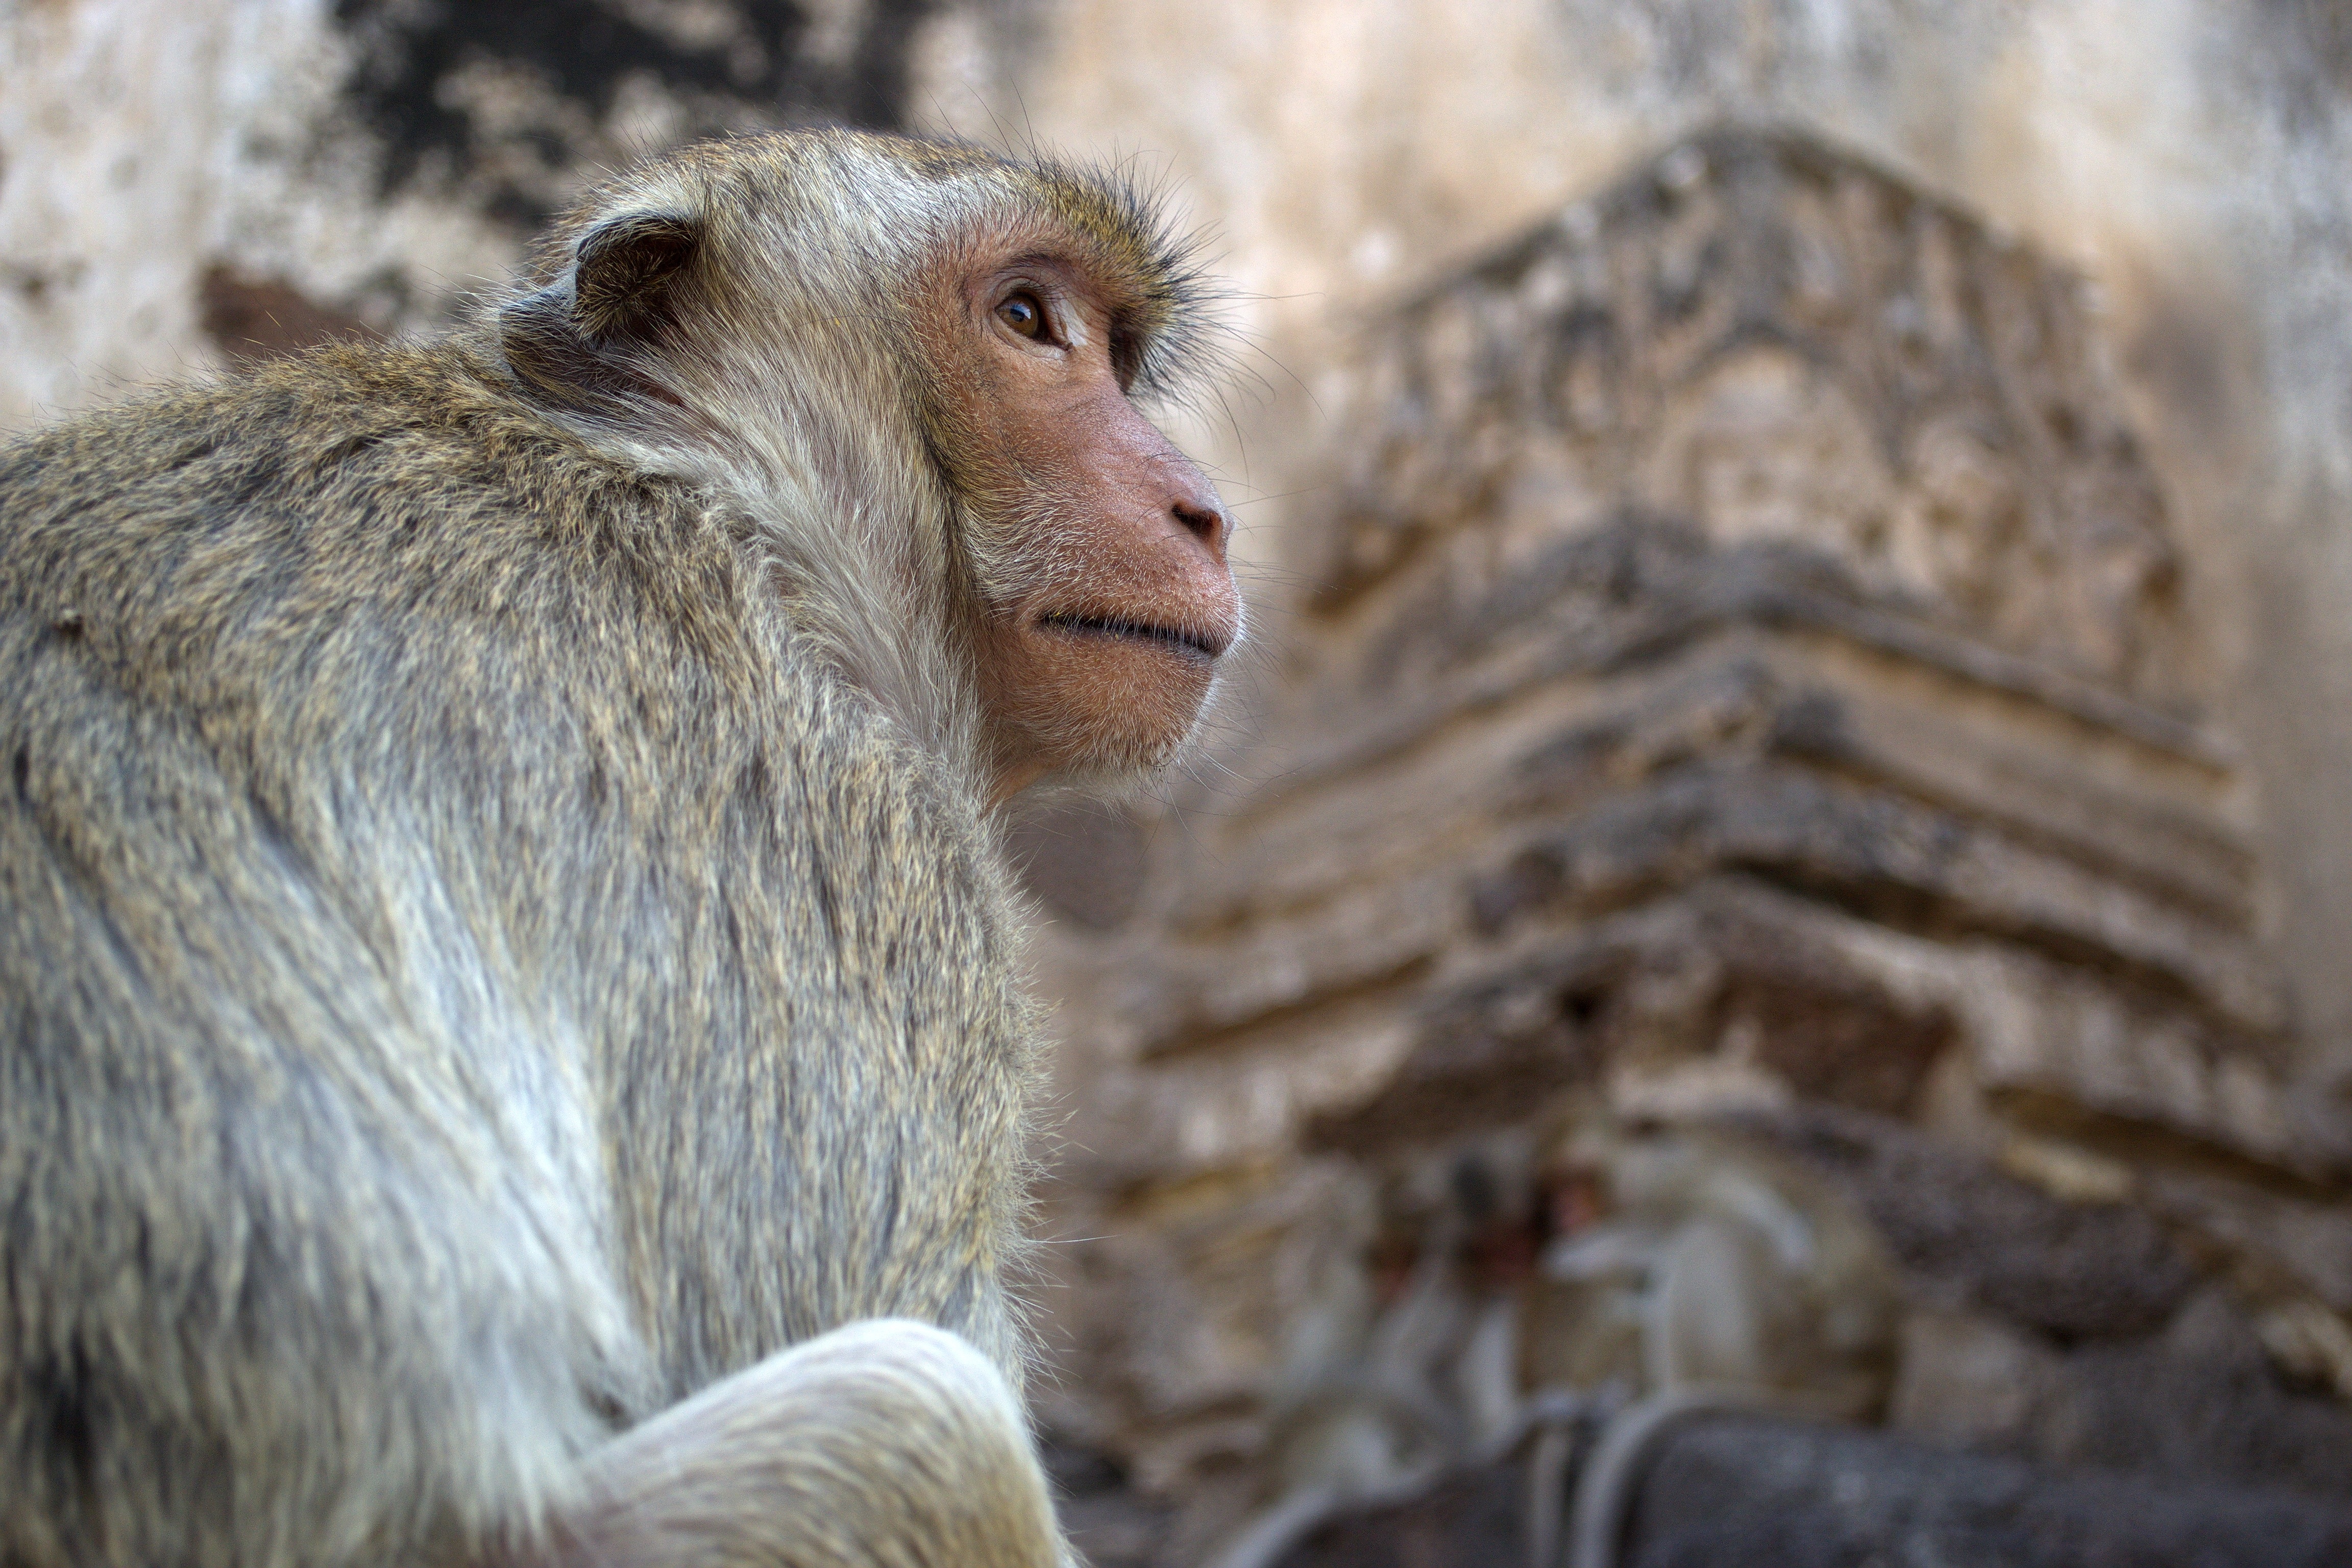
nature, wildlife, zoo, mammal, monkey, fauna, primate, eyes, baboon, animals, vertebrate, macaque, old world monkey, there are no residential